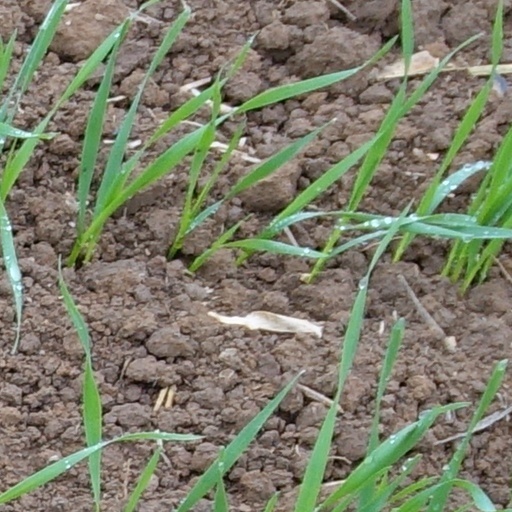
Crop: wheat